Sinbad the Sailor (1947 film)

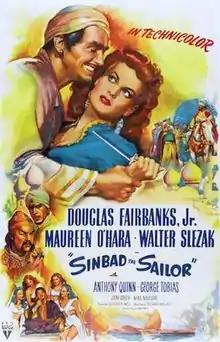
Theatrical release poster

Sinbad the Sailor is a 1947 American Technicolor fantasy film directed by Richard Wallace and starring Douglas Fairbanks Jr., Maureen O'Hara, Walter Slezak, Anthony Quinn and Mike Mazurki. It tells the tale of the eighth voyage of Sinbad in which he discovers the lost treasure of Alexander the Great.